2011 Indian Grand Prix

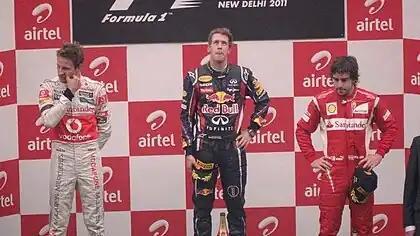
From left to right: Jenson Button, Sebastian Vettel and Fernando Alonso on the podium

Before the race, a minute's silence was held in memory of IndyCar driver Dan Wheldon and MotoGP rider Marco Simoncelli, who died in motor racing accidents over the previous two weekends. Sebastian Vettel retained the lead from the start, while Jenson Button also had a good start, jumping Fernando Alonso down into turn 1. He then managed to pass Mark Webber on the back straight to be second by the end of the first lap. By comparison, his McLaren teammate Lewis Hamilton dropped down behind Felipe Massa to sixth at the start. Michael Schumacher was another to make a good start, jumping up to eighth, just behind Mercedes teammate Nico Rosberg, having started eleventh. Bruno Senna, having started fourteenth, now rounded out the points-scoring positions in 10th place, behind Adrian Sutil.